Operation Dawn Blitz

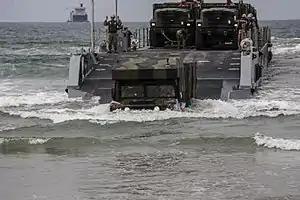
An Amphibious craft offloading Marines and equipment.

Operation Dawn Blitz is an annual military exercise orchestrated by the United States Navy and United States Marine Corps to simulate an amphibious assault by landing infantry and support on a beachhead. In recent years it has grown to incorporate the military of several US allies.